Gacé

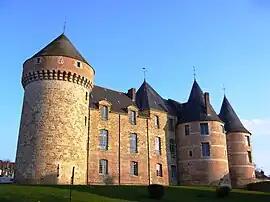
Gacé Castle (fr. Château de Gacé)

Gacé is a commune in the Orne department in Lower-Normandy, north-western France. The commune is part of the area known as Pays d'Auge.